Ireland's Eye

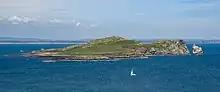
Ireland's Eye from the SSE

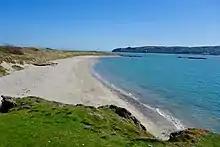
Beach at Carrigeen Bay

Ireland's Eye occupies a prominent site off Howth Head and is a feature of the Howth village and harbour area. It comprises the main island, a range of sea stacks and rocks and a grassy islet, (the) Thulla. The Eye lies 1,200–1,500 metres from Howth Harbour and around 13 km from Dublin city centre. The main island is roughly triangular, the points lying to the northwest, northeast and south, and around 600–700 metres along the edges. The terrain slopes broadly downhill from north to south, and to some extent from northeast to southwest. The most prominent feature is a sea stack called "the Steer", at the northwestern corner of the island, while at the northeastern point is a group of rocks or small sea stacks known as "the Stags". Closer to the Steer than the Stags on the northern coast is Seal's Cave, one of several sea caves. On the south-southwestern face of the island is Carrigeen Bay, with a sandy beach, and above that a shingle beach. Linked by a line of shelving rocks, exposed at low tide ("drying rocks"), the grass-surfaced islet of Thulla lies south of the main island, and the Rowan Rocks to the southeast and east of cliffs on the eastern aspect of the Eye. Also on the eastern coast are two inlets, Samper Hole nearer the Stags, and the longer and narrow Long Hole just north of the rocks linking the main island to Thulla. Between the island and Baldoyle Spit off Portmarnock Point is Howth Sound, and to the southwest the channel between the island and Howth Harbour, while in all other directions open sea extends for kilometres. The main island has sea-level coast on the western side, but on the east cliffs are 10s of metres high, while the island's highest point is about 69m above sea level. In total, there are just over 2.5 kilometres of cliff. Thulla is at most two metres above the water.